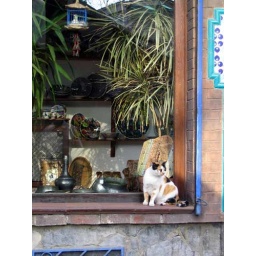
3311e cat in shop window